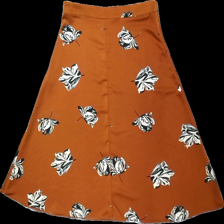
View: back
Type: Skirt
Category: Ladies
Brand: Lindex
Colors: Brown, White, Black
Material: 100% polyester
Pattern: Floral print
Cut: Tight
Season: All
Price range: 50-100
Recommended usage: Reuse
Description: Lång kjol med blommigt mönster
Comment: storlek saknas